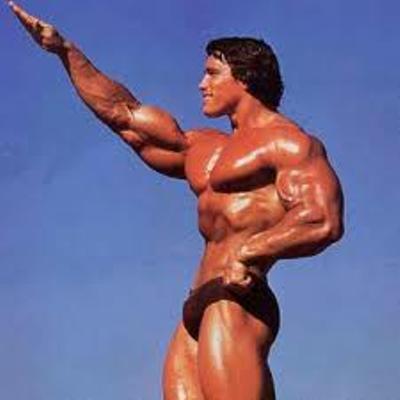
回答: 軽くハイタッチしたら相手が動かなくなった